Agnes Mary Mansour

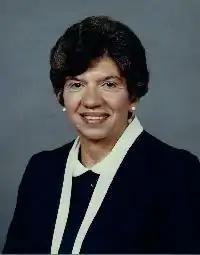
Sister Agnes Mary Mansour

Agnes Mary Mansour (April 10, 1931 – December 17, 2004) was an American former Catholic nun, as well as a politician and public official. She is known for having been given a choice from the Vatican in 1983 to end her religious vows or to resign from her position as the director of the Michigan Department of Social Services, which required her to support and allocate public funding for abortions. The controversy involved her belief that abortion was tragic but should be legal, despite her vows as a religious and the teachings of the Catholic Church.